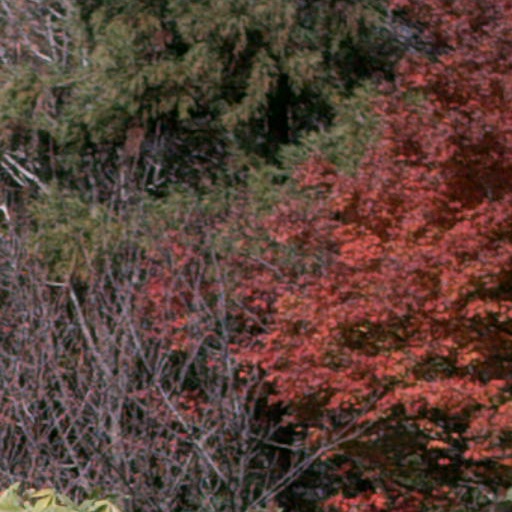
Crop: cassava